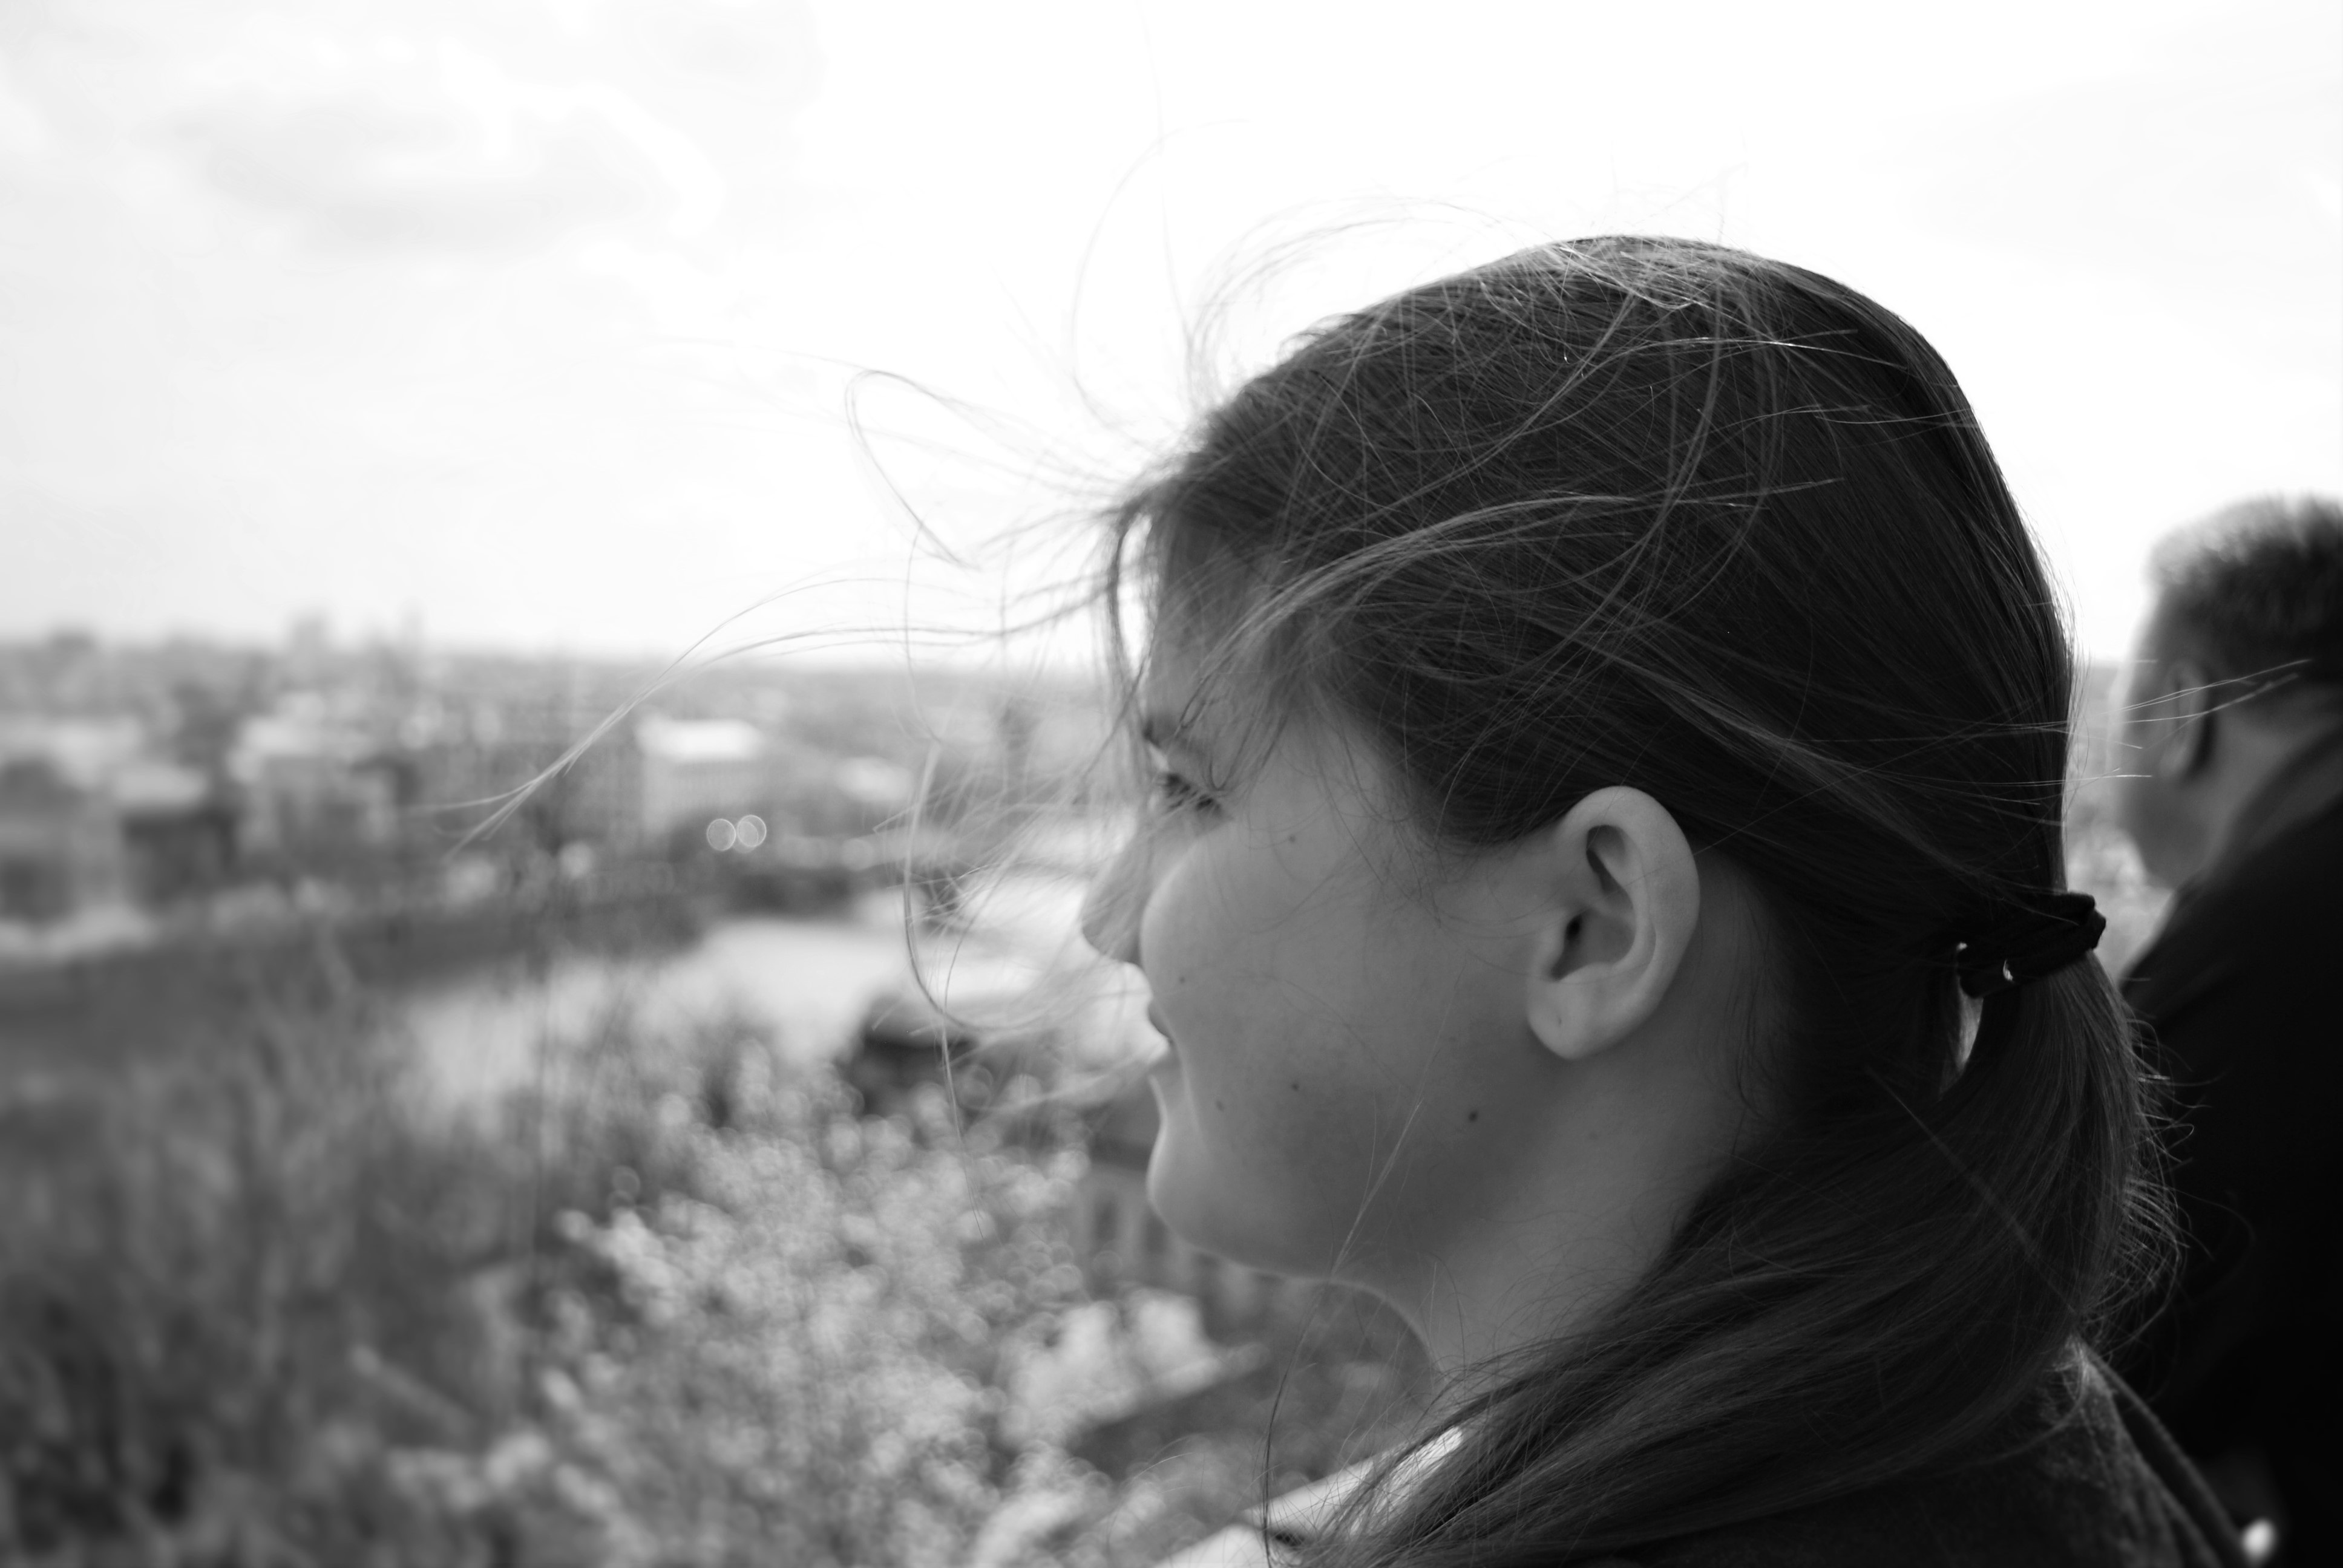
black and white, girl, woman, white, photography, profile, portrait, black, monochrome, lady, face, one, head, photograph, beauty, emotion, interaction, monochrome photography, portrait photography